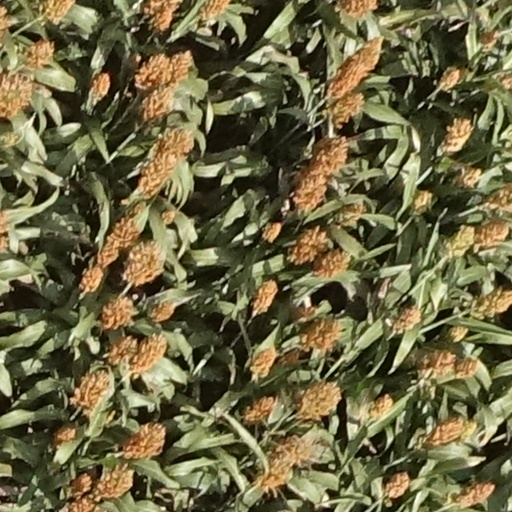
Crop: sorghum